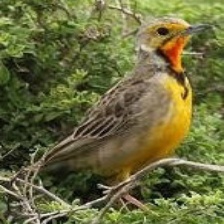
Species: CAPE LONGCLAW
Scientific name: MACRONYX CAPENSIS